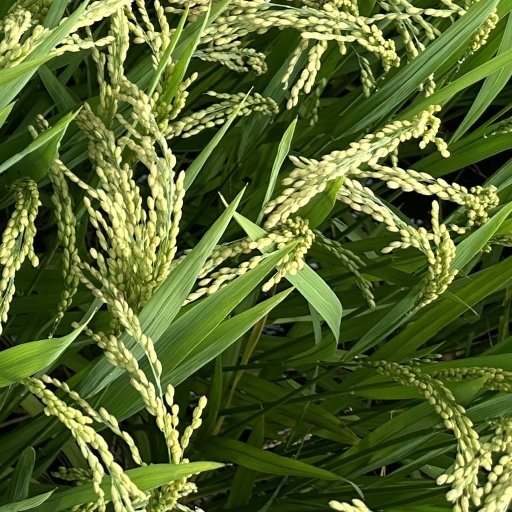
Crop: rice